Fleetwood

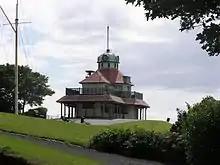
Mount Pavilion (1904) is the highest point in the town.

Fleetwood is in the northwest corner of the Fylde coastal plain, north of Blackpool, on the western side of the mouth of the River Wyre. The town is on a peninsula, almost wide, bounded to the west by the Irish Sea, to the north by Morecambe Bay and to the east by the River Wyre estuary. Access to Fleetwood is thus restricted, and for many years there were only two roads into and out of the town (three since 1979). A large sandbank, the North Wharf, extends some north into Morecambe Bay, and is exposed at low tide. The river channel forms the eastern boundary of the bank. Together with the larger Bernard Wharf on the other side of the river, this makes navigation of the river difficult. Conversely, the port is highly sheltered from the prevailing westerly winds.